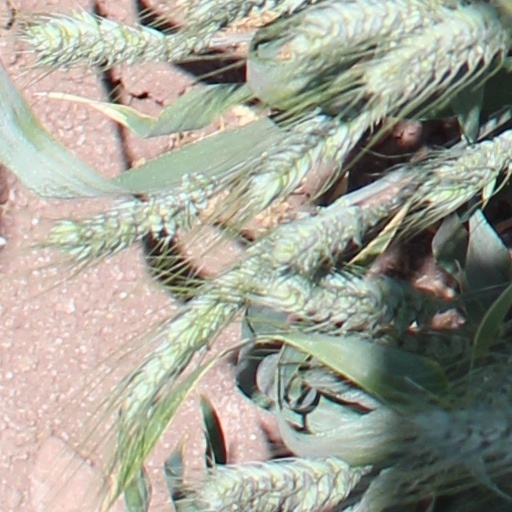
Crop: wheat